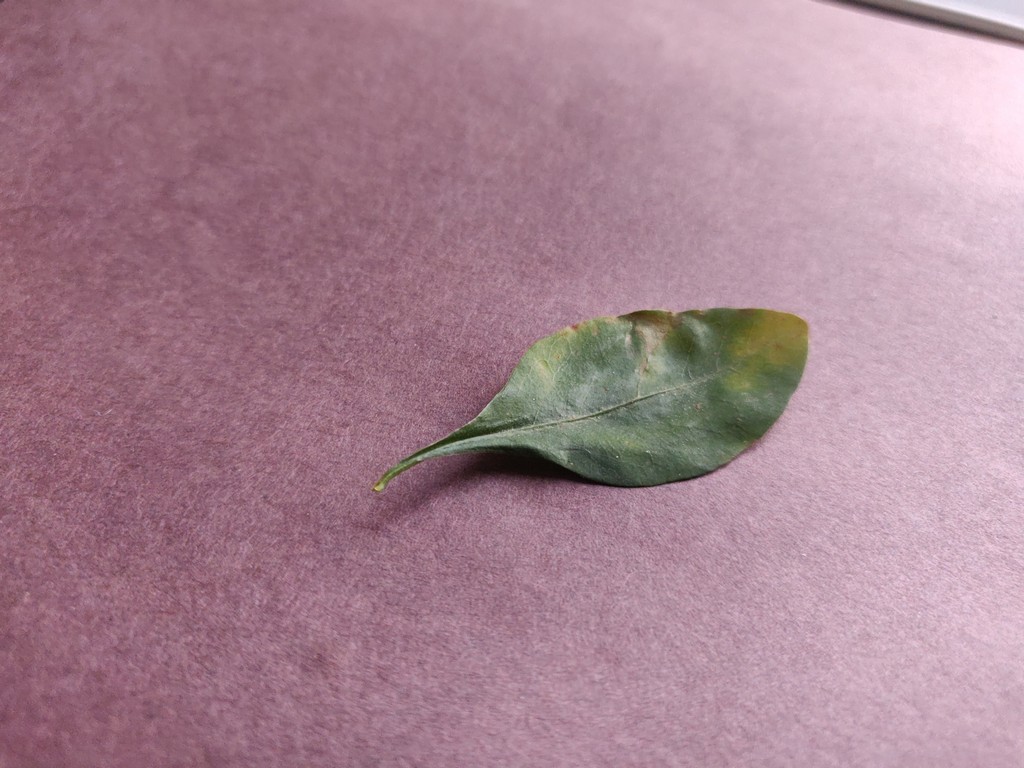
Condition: Unhealthy
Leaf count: single
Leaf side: front